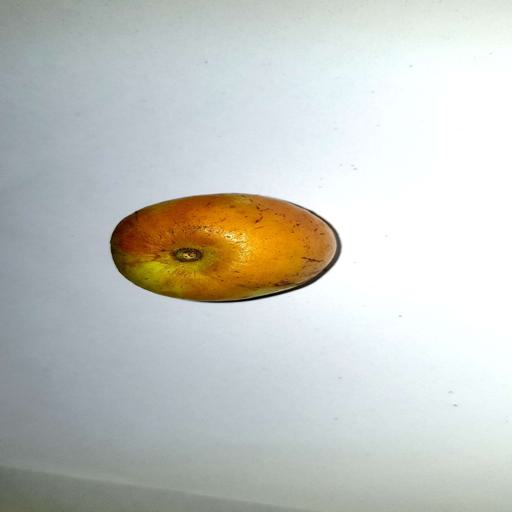
Label: healthy